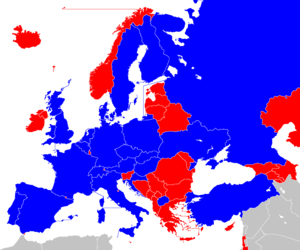
Carte des éliminatoires de l'UEFA Euro 2020. Gaeilge: UEFA Euro 2020 Cáilitheoirí Léarscáil. עברית: המדינות המשתתפות במוקדמות יורו 2020 Magyar: UEFA Euro 2020 selejtező térkép. Italiano: UEFA Euro 2020 Qualificazioni mappa. Português: Mapa dos Qualificadores da UEFA Euro 2020. Română: UEFA Euro 2020 Calificări Harta. Türkçe: UEFA Euro 2020 Elemeleri haritası. Українська: Мапа країн Європи, національні збірні яких беруть участь у кваліфікаційному турнірі до Чемпіонату Європи 2020. Русский: Карта стран Европы, сборные которых участвуют в отборочном турнире ЧЕ-2020 по футболу.
Les éliminatoires du championnat d'Europe de football 2020 se déroulent à partir du 21 mars 2019 et déterminent les 24 équipes qualifiées pour l'UEFA Euro 2020. La phase de groupe achevée le 19 novembre 2019 a désigné 20 des 24 équipes. La phase de barrages pour les quatre dernières places, ainsi que la phase finale de la compétition, ont été reportées à 2021 en raison de la pandémie de Covid-19.
Le championnat d'Europe de football 2020, officiellement UEFA Euro 2020, est la seizième édition du Championnat d'Europe de football, compétition par équipes nationales masculines de football organisée par l'Union des associations européennes de football. Il était préalablement programmé du 12 juin 2020 au 12 juillet 2020, mais, en raison de la pandémie de Covid-19 qui sévit en Europe, l'UEFA décide de le reporter d'un an, du 11 juin au 11 juillet 2021, son nom « UEFA Euro 2020 » restant toutefois inchangé.